Daegeum

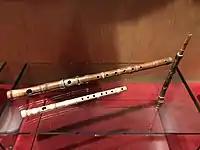
Top a daegeum, in the middle a junggeum, to the right a piri.

According to Korean folklore, the "daegeum" is said to have been invented when King Sinmun of Silla was informed by Park Suk Jung, his caretaker of the ocean in 681 that a small island was floating toward a Buddhist temple in the East Sea. The king ordered his caretaker of the sun to test whether this was good luck. The caretaker replied that a dead king who turned into a sea dragon, and two great warriors are giving a gift to protect Silla, and if the king would visit the sea, he would receive a priceless gift. The king soon sent a person to look for the gift. The person replied that a bamboo tree on the top of the island becomes two in the morning and one in the night. On the next day, the world shook and it rained and wind blew, and the world was thrown into darkness for a week. When the king went to the island himself, a dragon appeared and told him that if the bamboo on the top of the island was cut down, made into a flute, and blown, the country would be peaceful. The king cut down the tree, and the flute made from the bamboo was called manpasikjeok.